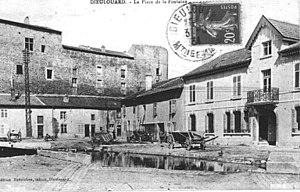
Le Château de Dieulouard (Meurthe-et-Moselle) sur une carte postale de 1924. Catégorie:Image de commune de Meurthe-et-Moselle
Dieulouard est une commune française située dans le département de Meurthe-et-Moselle en région Grand Est.
Le château de Dieulouard — au Moyen Âge en patois lorrain « Deus Lou Wart » — est un château fort construit vers la fin du Xᵉ siècle à Dieulouard, près de Pont-à-Mousson, dans l'actuel département de Meurthe-et-Moselle.